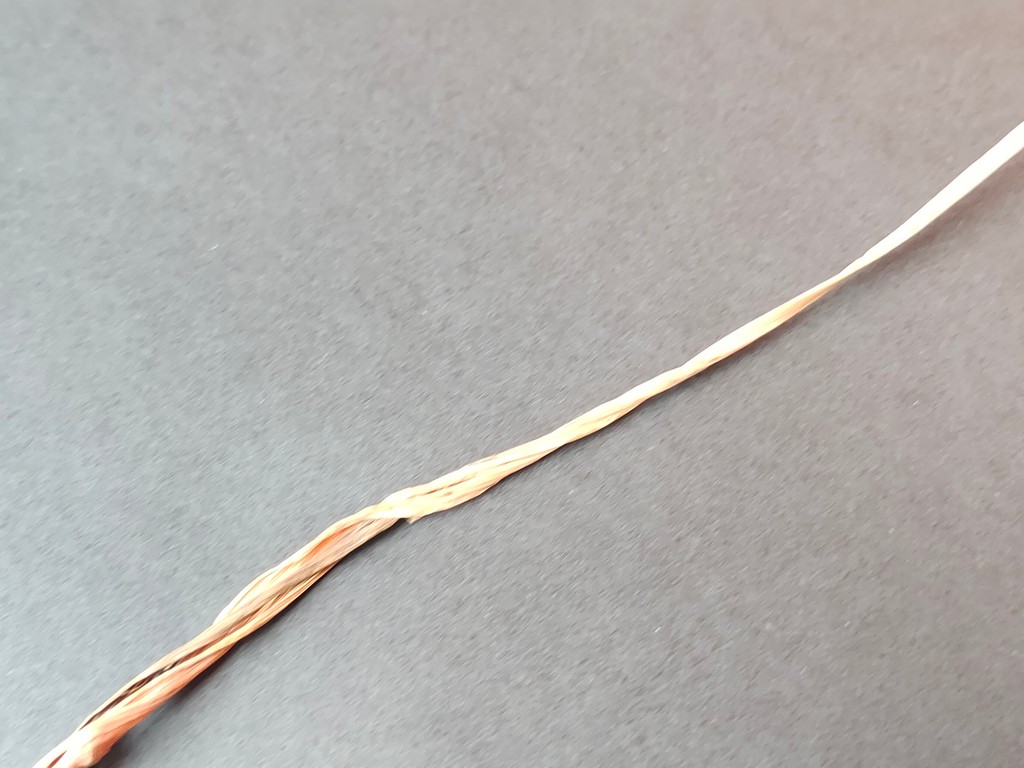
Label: Dried